Chris Dickerson (baseball)

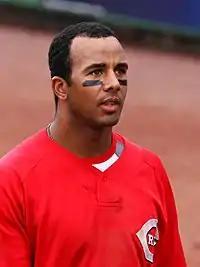
Dickerson, with the Cincinnati Reds in 2009 spring training

Dickerson was drafted again, in the 16th round (471st overall) of the 2003 MLB Draft, this time by the Cincinnati Reds. He made his Major League debut with the Reds on August 12, 2008. He hit his first career home run on August 15, 2008, against the St. Louis Cardinals.